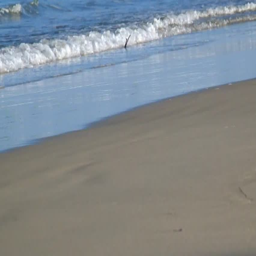
soft wave of the sea on the sandy beach